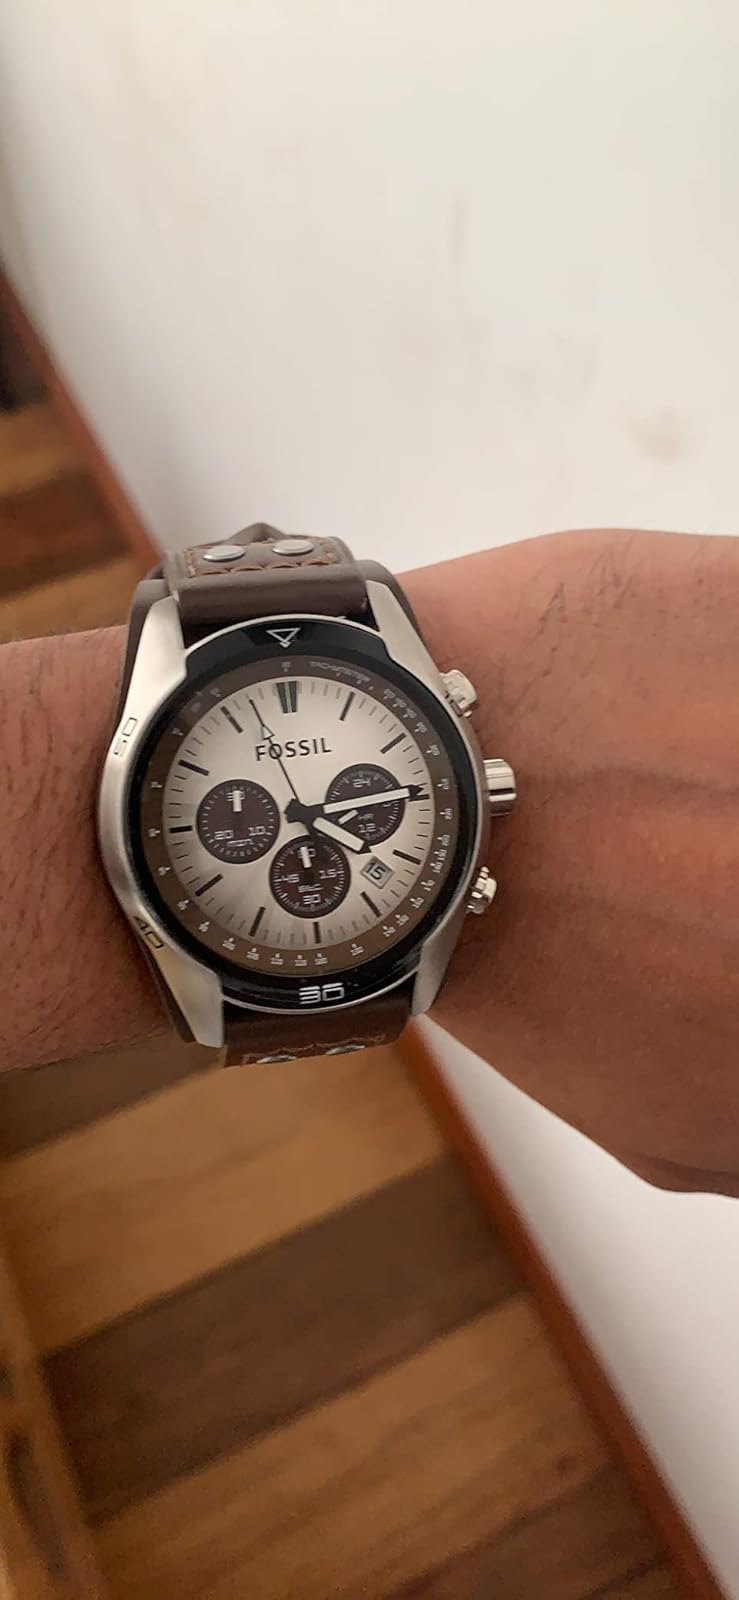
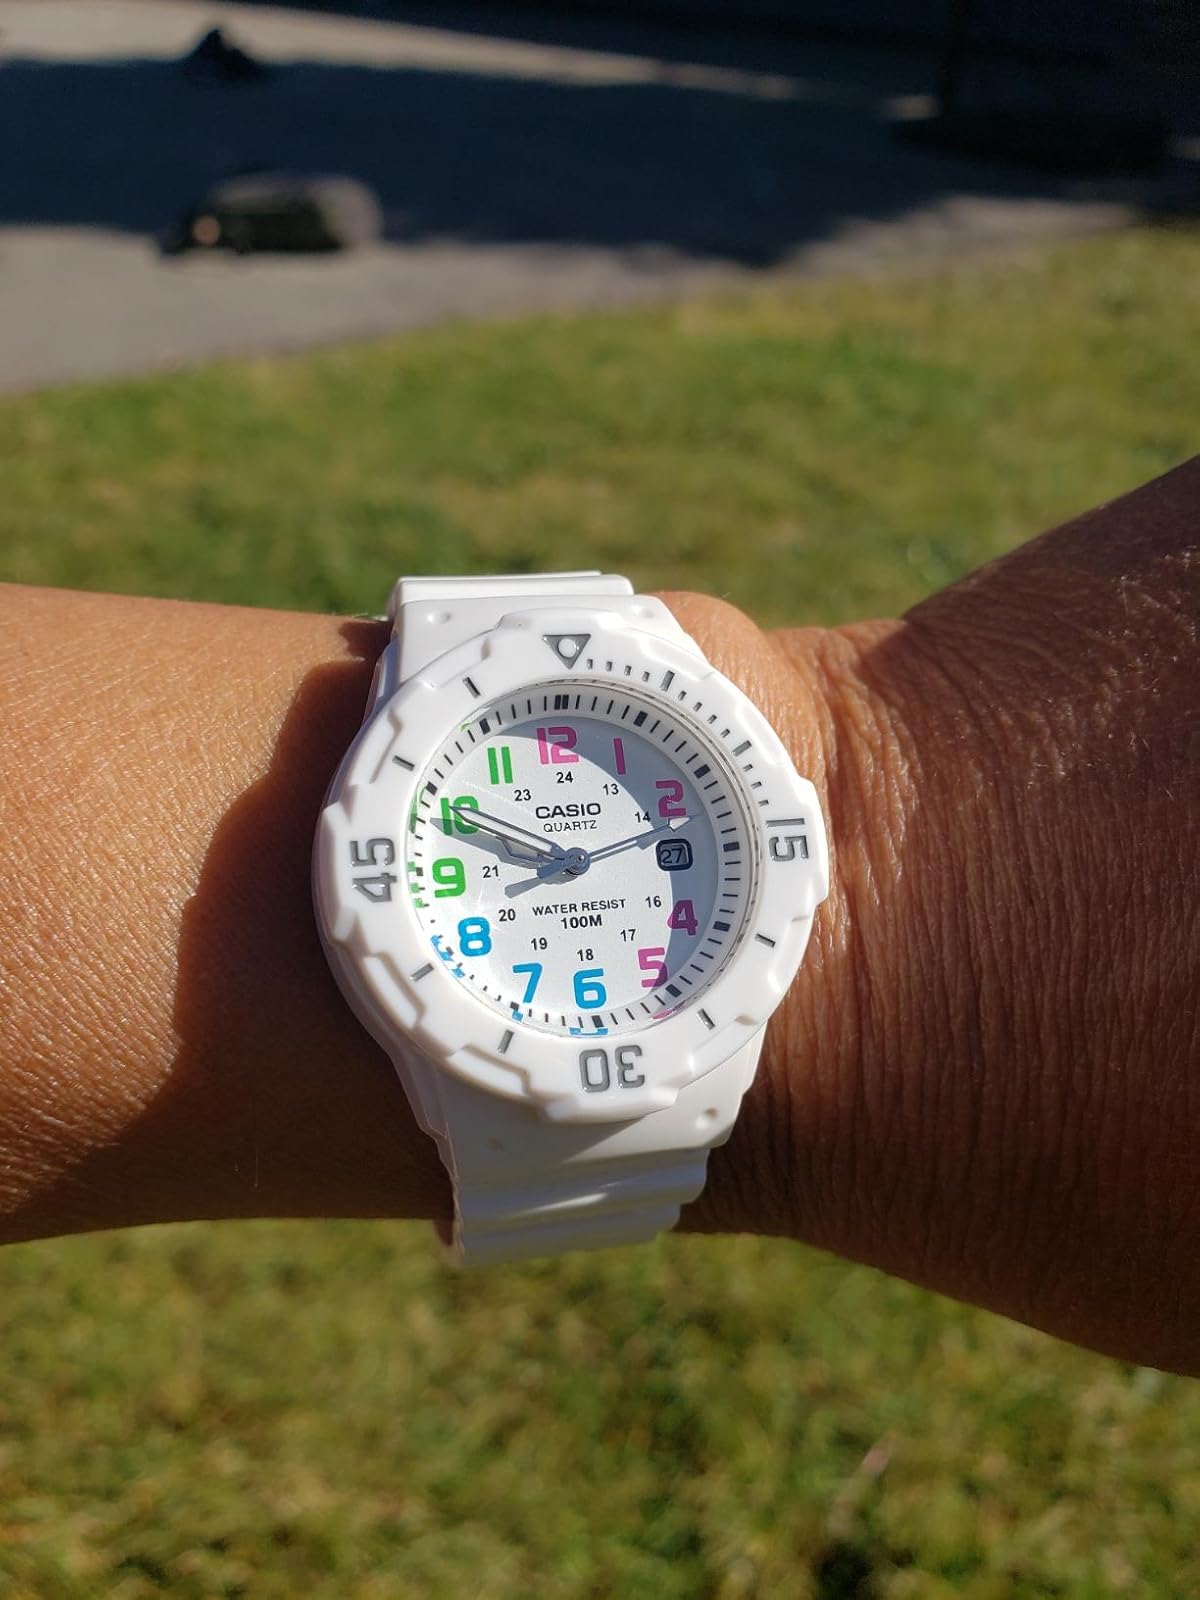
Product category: accessories_watch
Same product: no